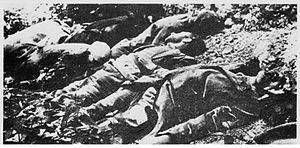
20 mai 1940 - Massacre d'Abbeville - Les corps de Jan Rijckoort, Joris Van Severen, Lucien Monami, René Wéry (chauve), et de deux italiens
Le massacre d'Abbeville est une exécution sommaire survenue le 20 mai 1940 dans la ville française d'Abbeville. 21 personnes arrêtées sur le territoire belge, et suspectées par l'administration belge d'être des espions ou des collaborateurs potentiels, sont passées par les armes sans jugement par une compagnie de l'armée française en pleine débâcle lors de la bataille de France.